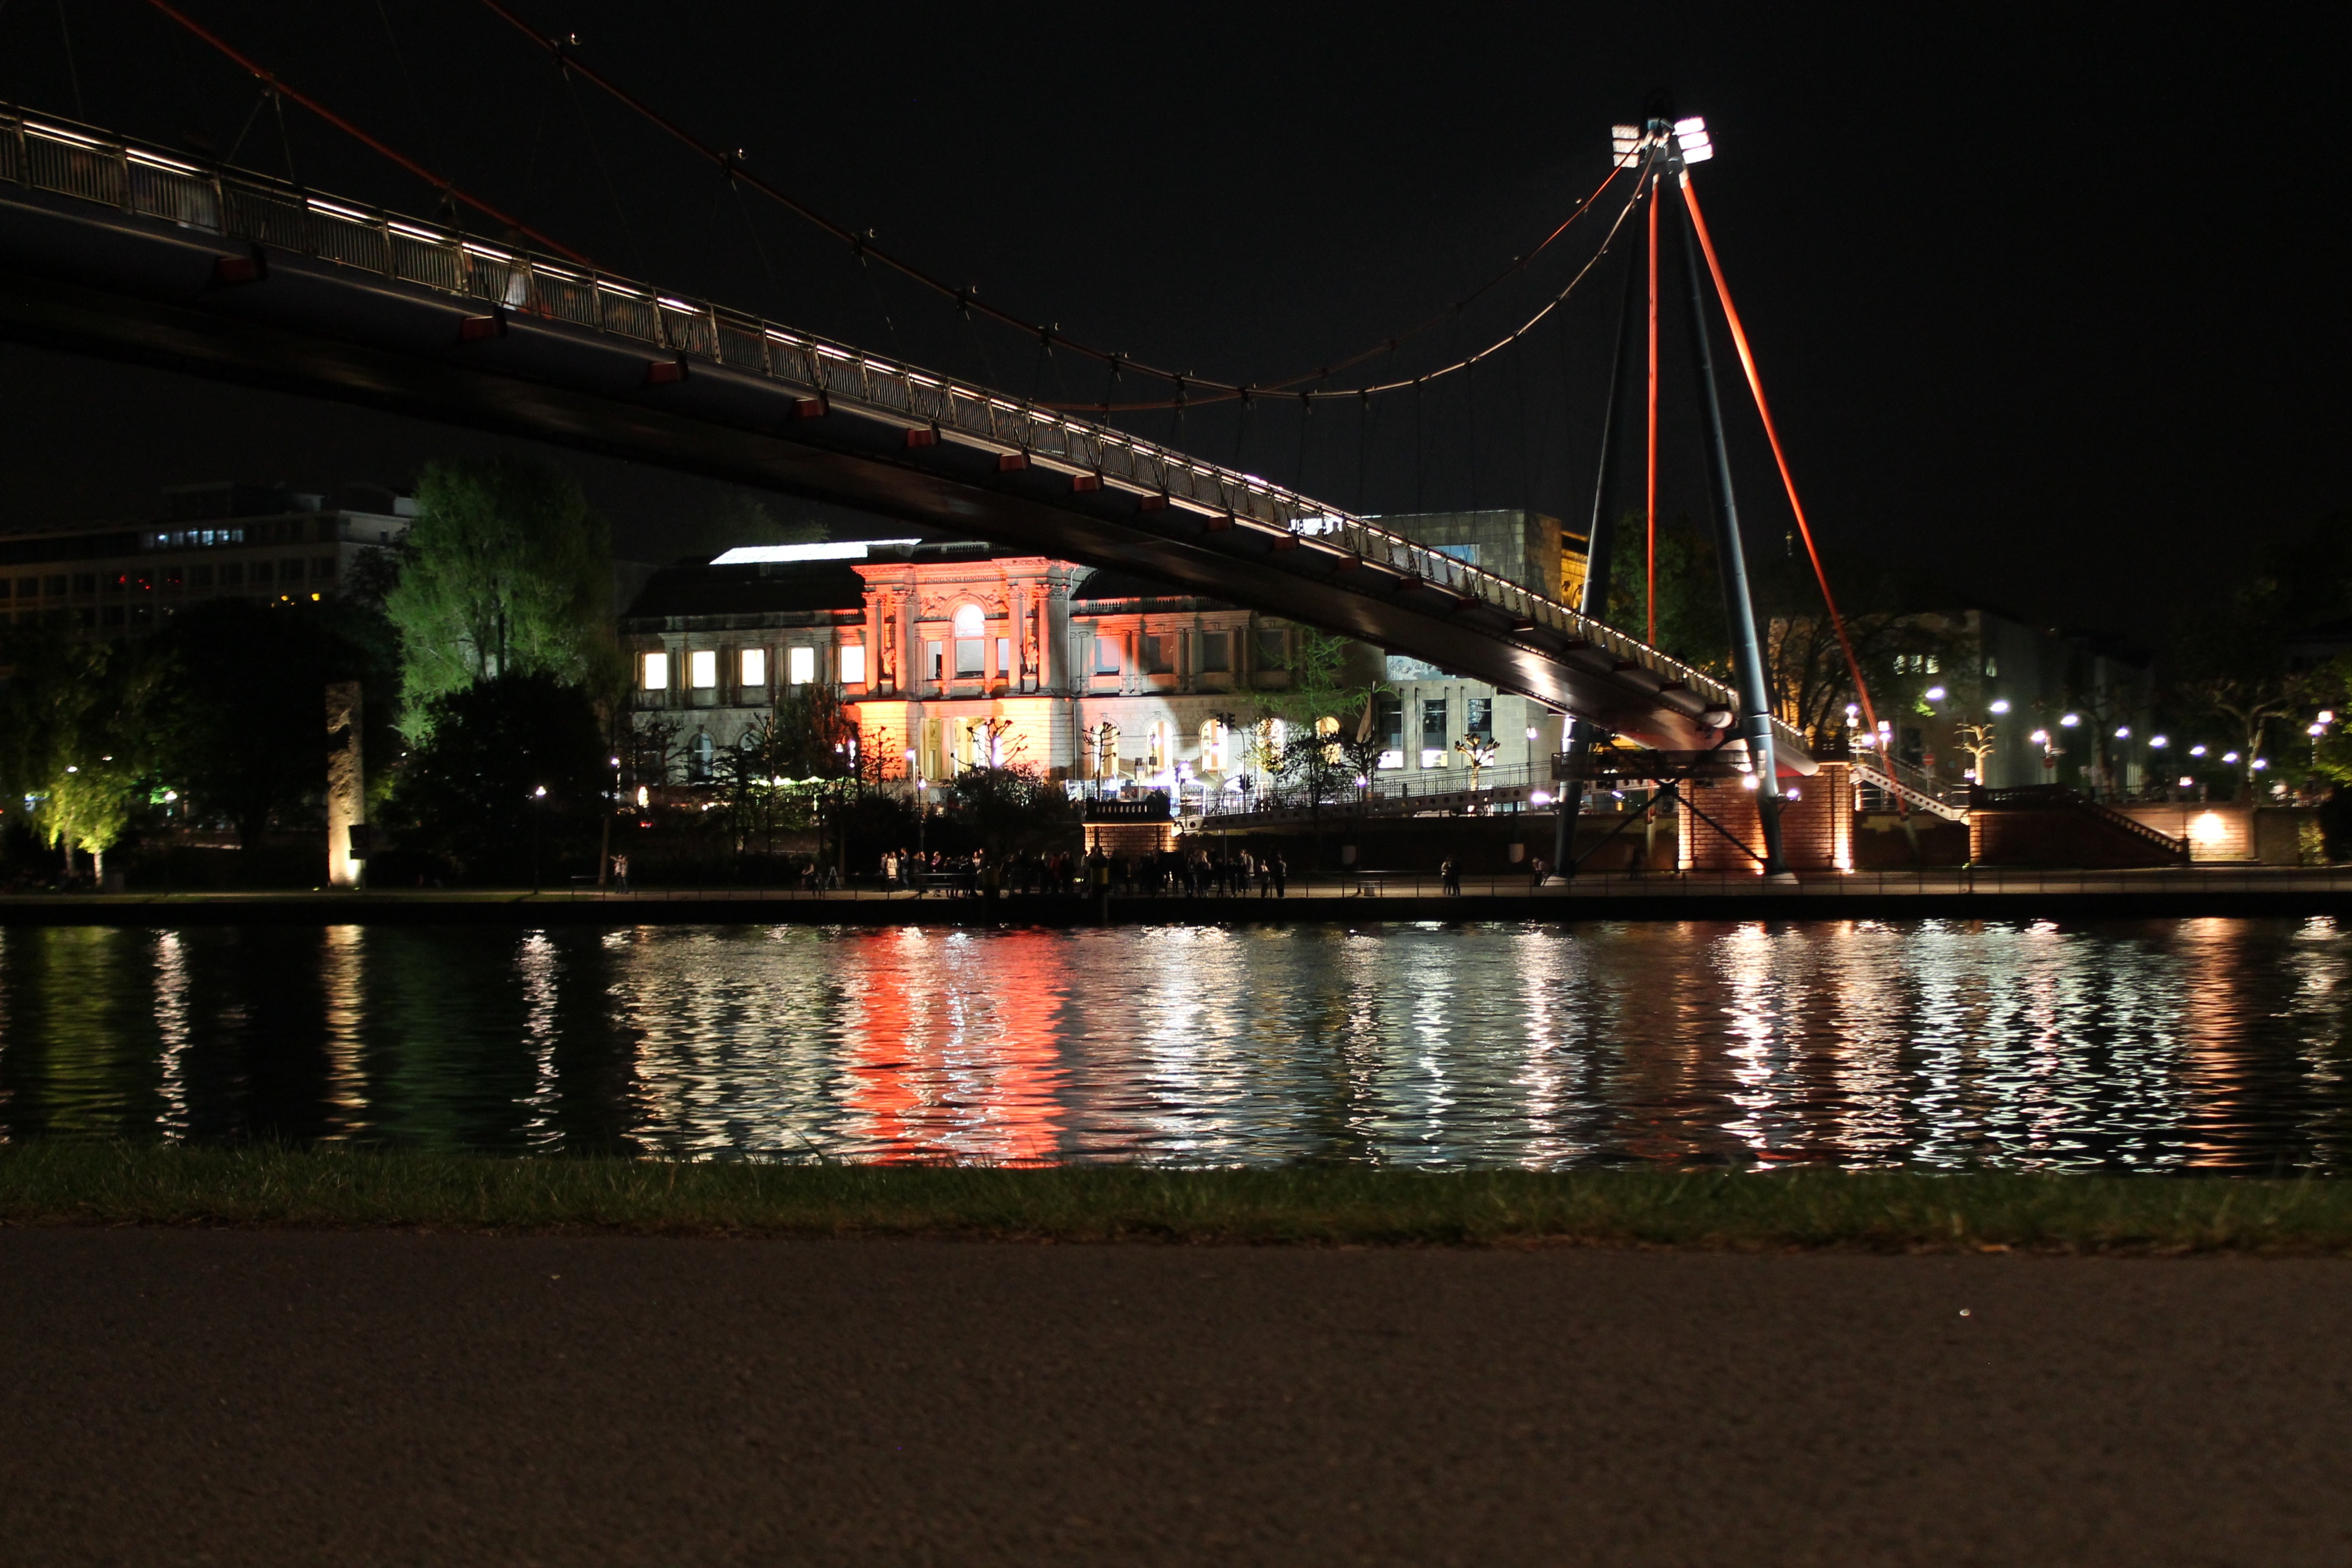
water, light, architecture, bridge, night, crossing, river, cityscape, suspension bridge, dusk, evening, reflection, red, vehicle, museum, waterway, transition, main, frankfurt, mirroring, stretched, bridge construction, pedestrian bridge, enlightened, nonbuilding structure, main banks, staedel, mueseumsufer